Egyptian wine

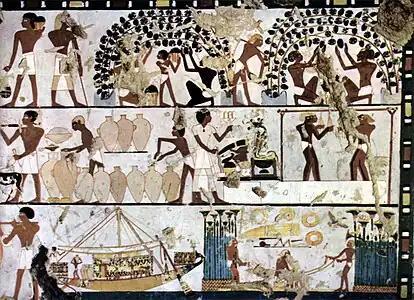
Grape cultivation, winemaking, and commerce in ancient Egypt BC.

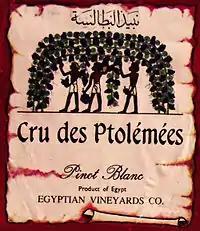
An Egyptian wine label from the 1930s.

Wine was a staple commodity in ancient Egypt. It played an important role in ancient Egyptian ceremonial life. A thriving royal winemaking industry was established in the Nile Delta following the introduction of grape cultivation from the Levant to Egypt BC. The industry was most likely the result of trade between Egypt and Canaan during the early Bronze Age, commencing from at least the 27th-century BC Third Dynasty, the beginning of the Old Kingdom period. Winemaking scenes on tomb walls, and the offering lists that accompanied them, included wine that was definitely produced in the delta vineyards. By the end of the Old Kingdom, five distinct wines, probably all produced in the Delta, constituted a canonical set of provisions for the afterlife.